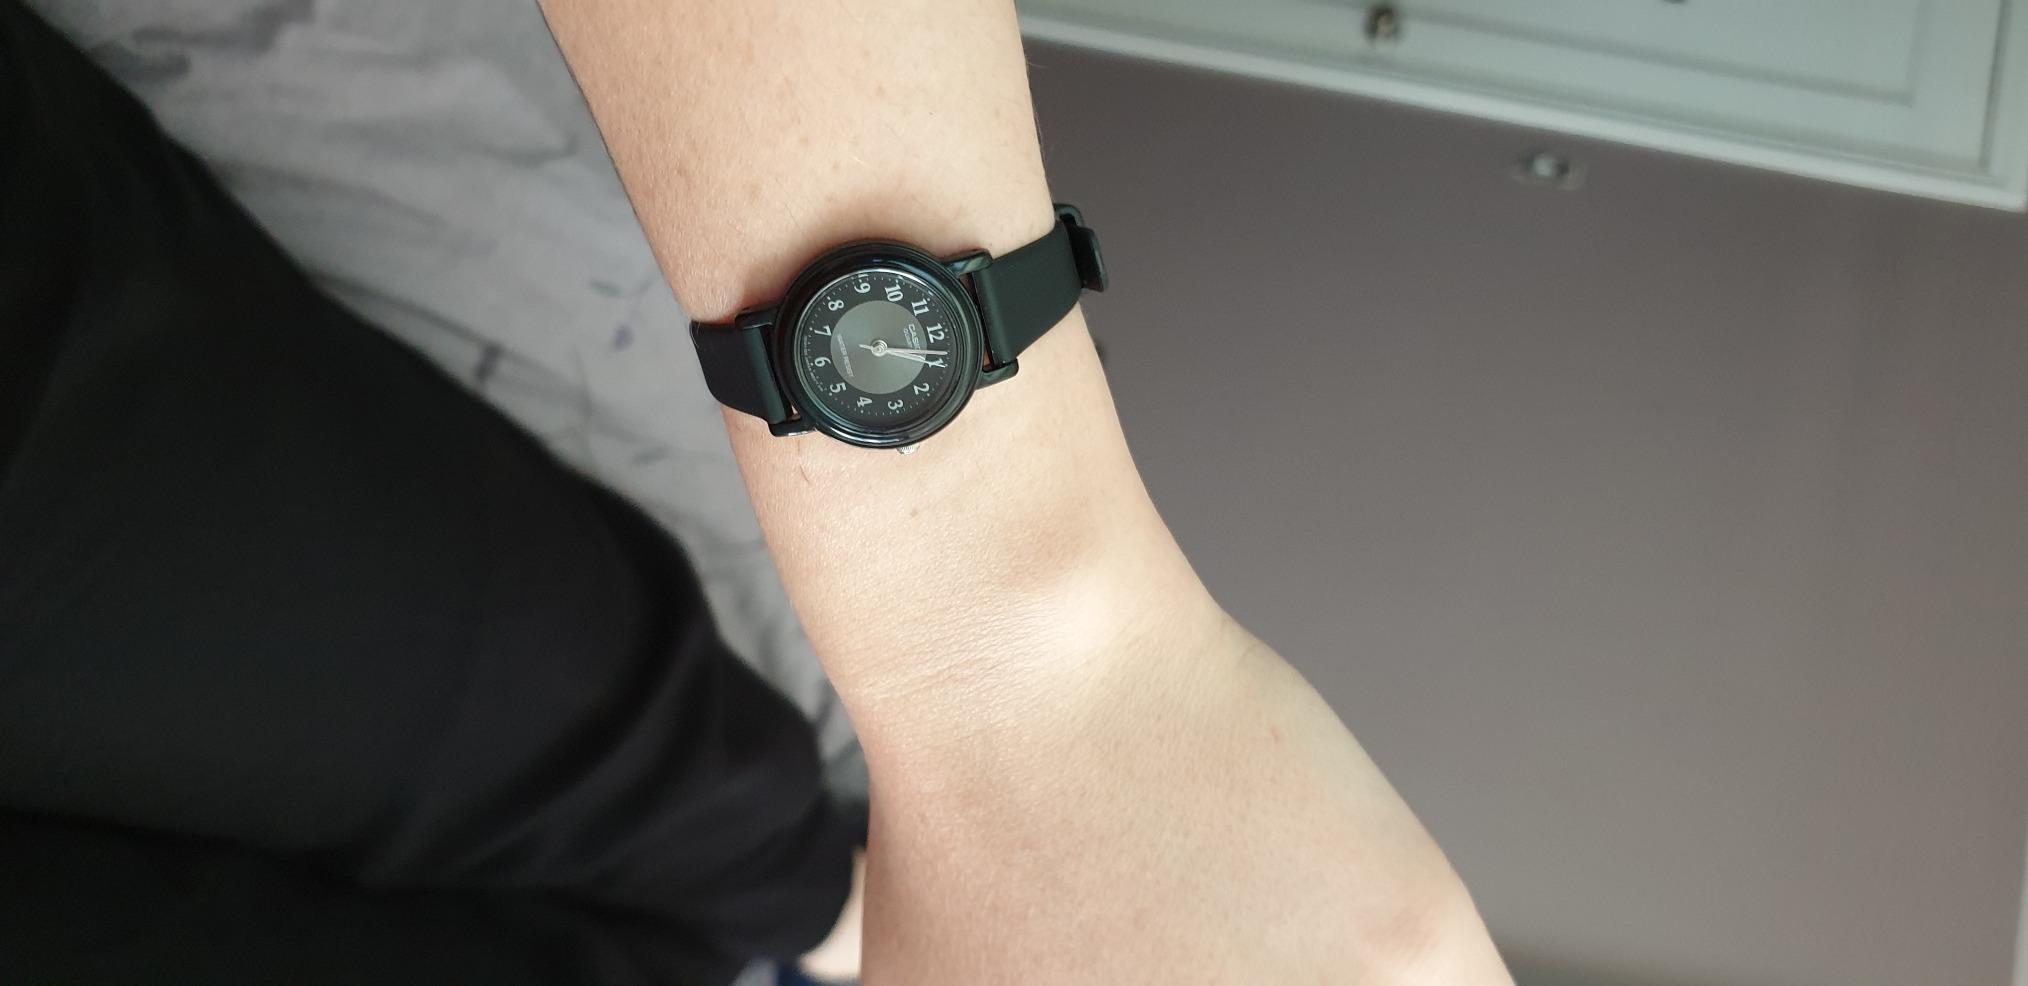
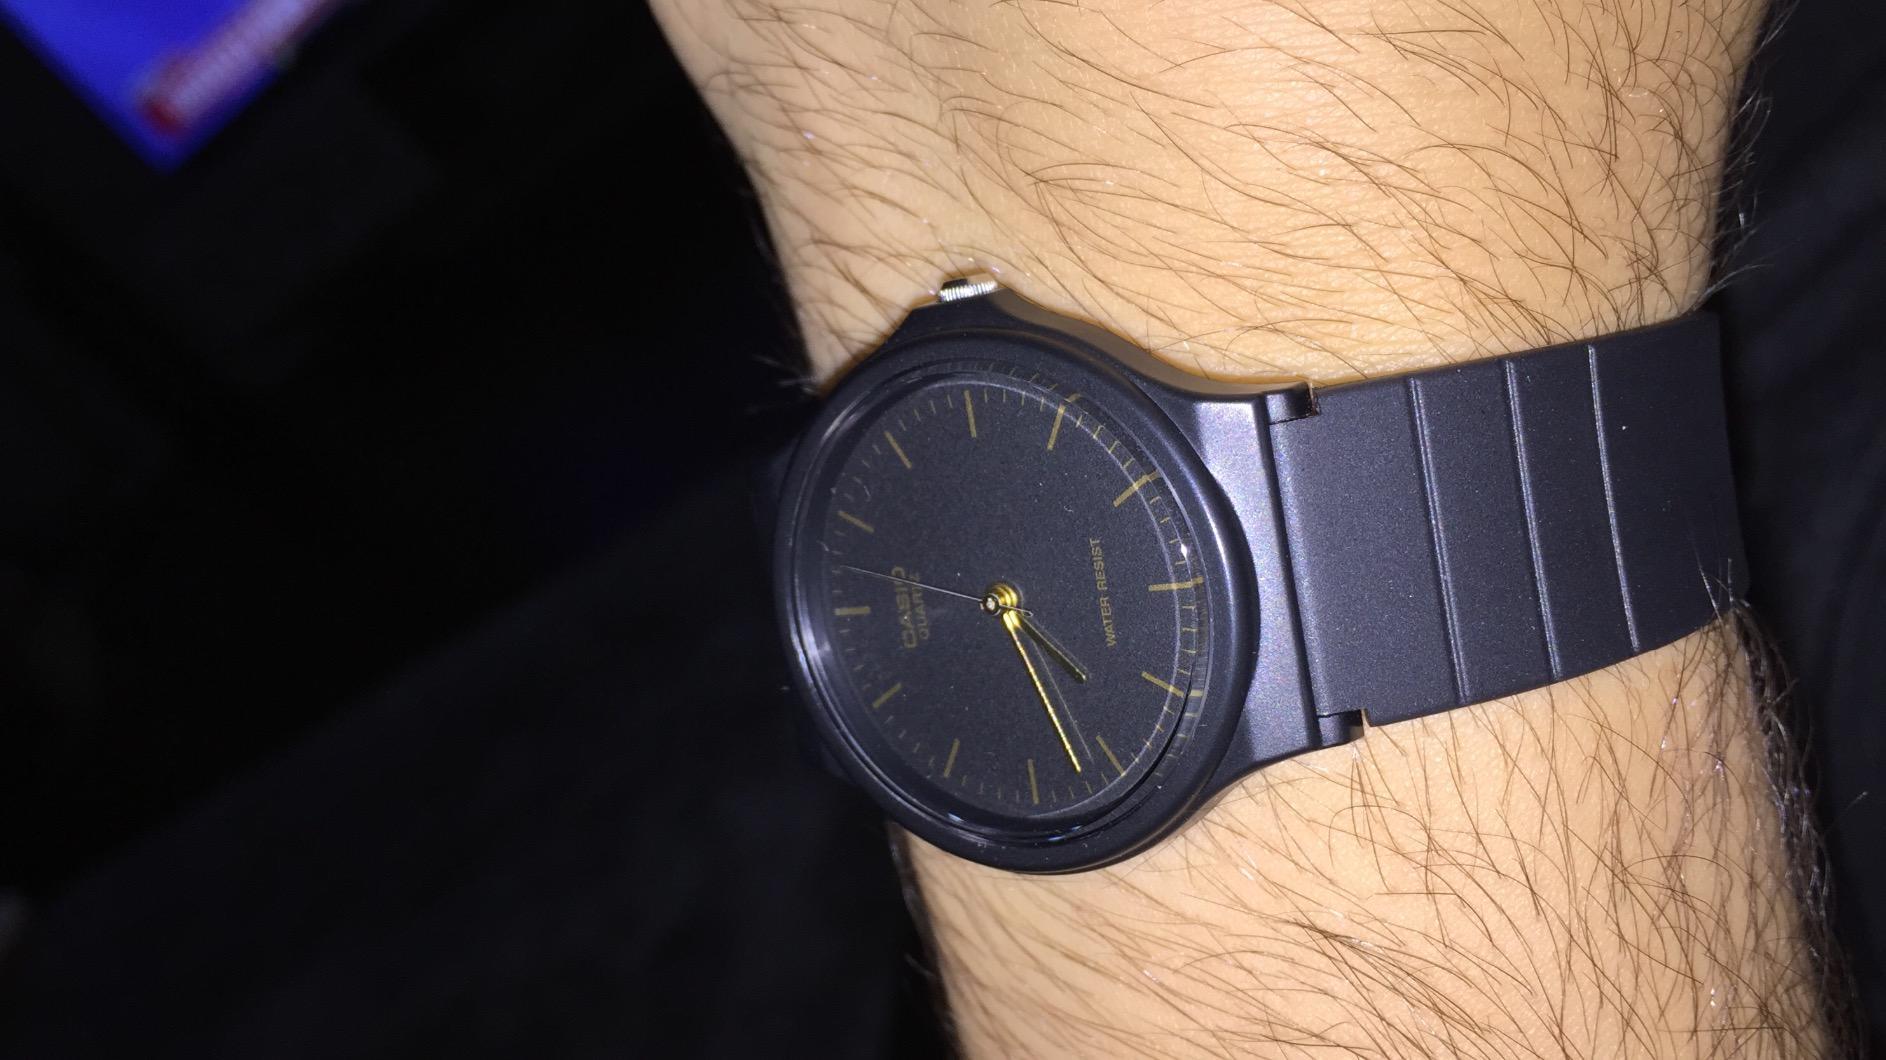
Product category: accessories_watch
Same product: no